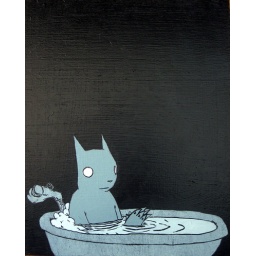
36. cat in bathtub